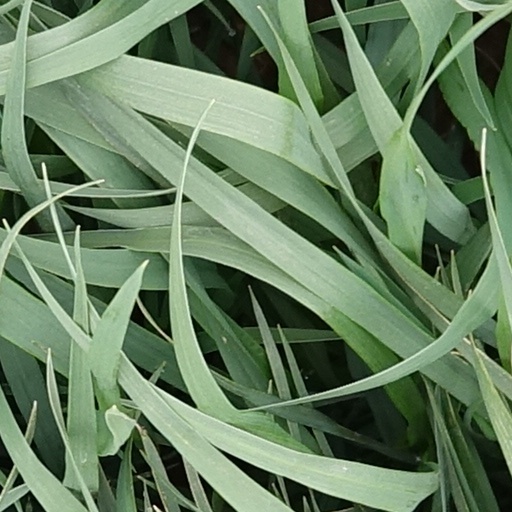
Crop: wheat